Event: Ecuador Earthquake
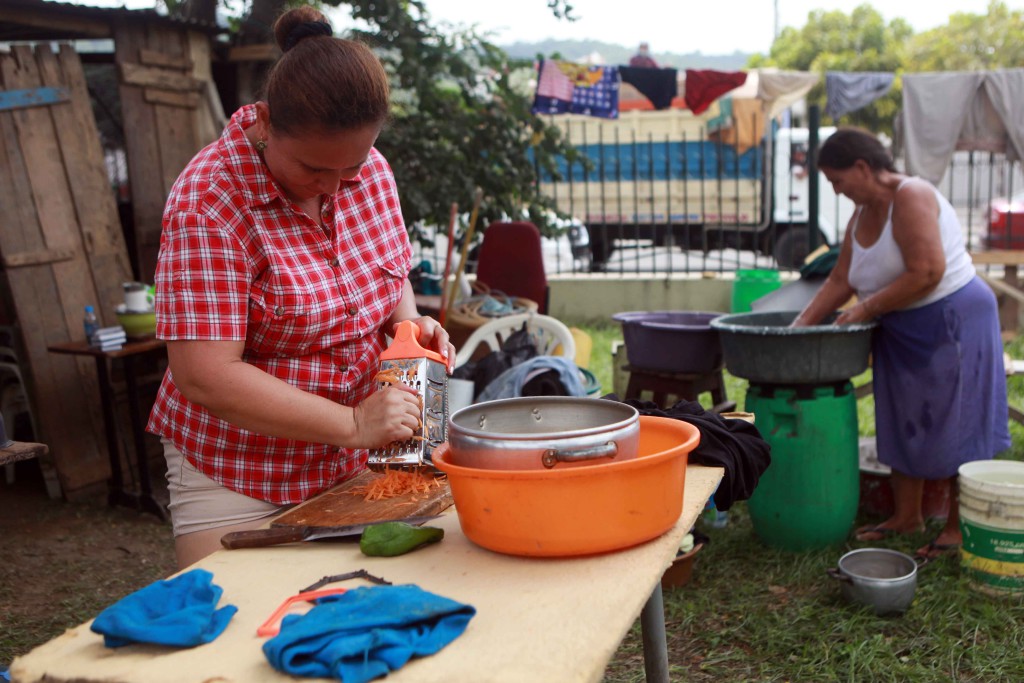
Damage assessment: no_damage